Variable gauge

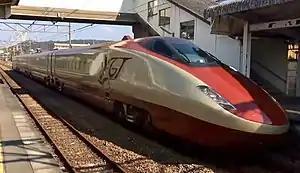
The Japanese third-generation GCT "Gauge Change Train" EMU on a test run in November 2014

The "Gauge Change Train" is a project started in Japan in the 1990s to investigate the feasibility of producing an electric multiple unit (EMU) train capable of operating both the Shinkansen high-speed network at and the original network at . See .